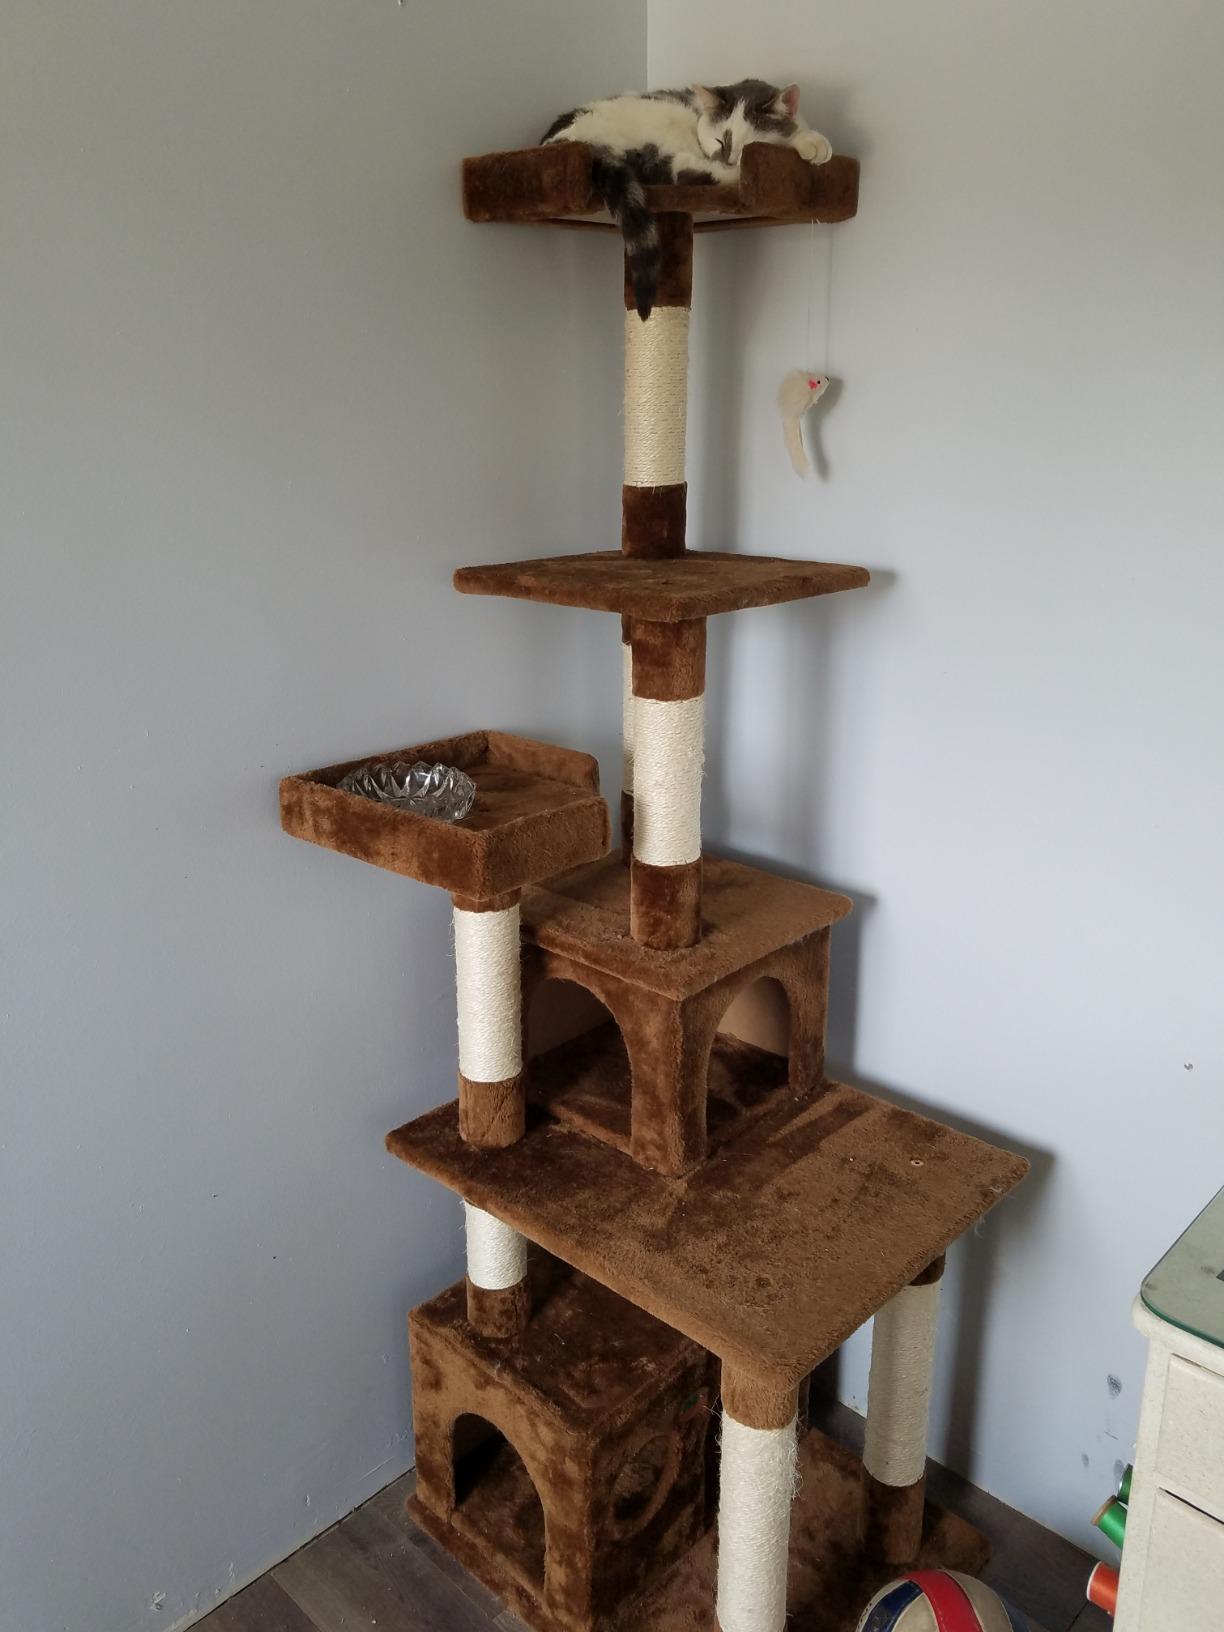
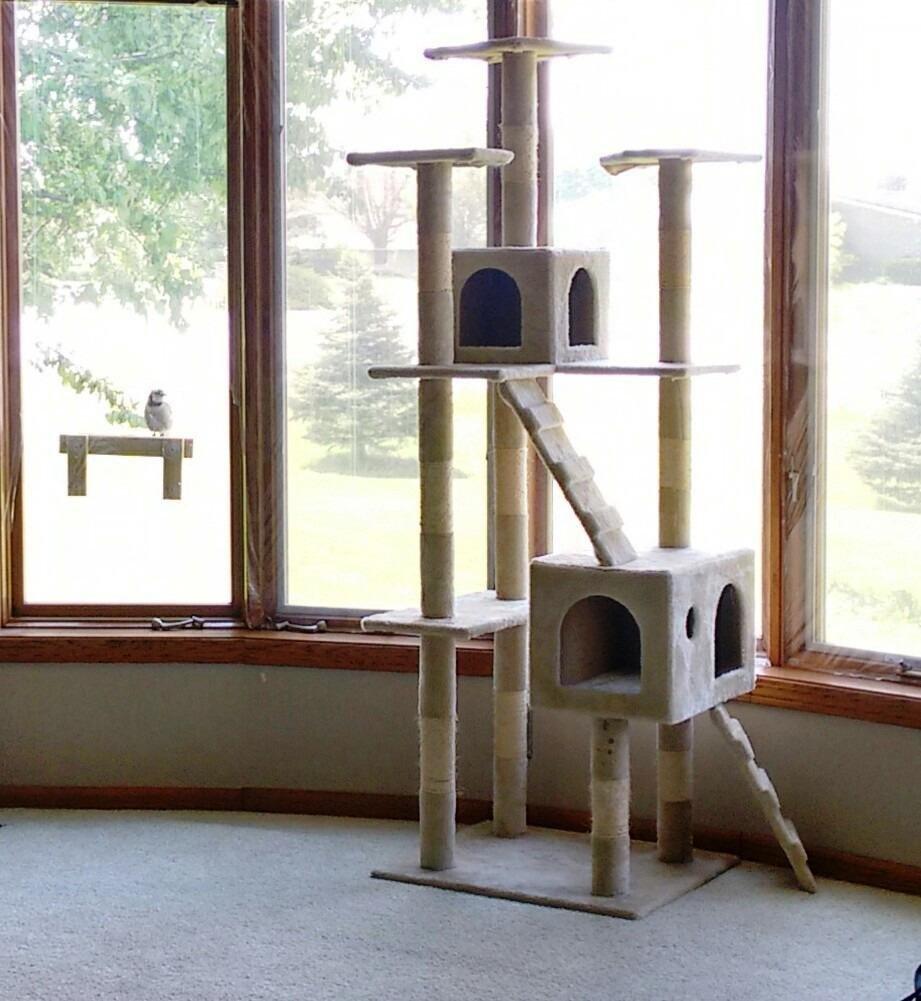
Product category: items_cat tree
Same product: no